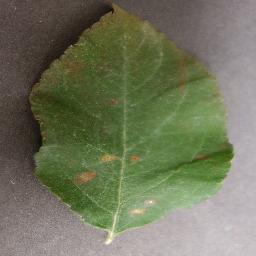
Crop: apple
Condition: cedar_rust